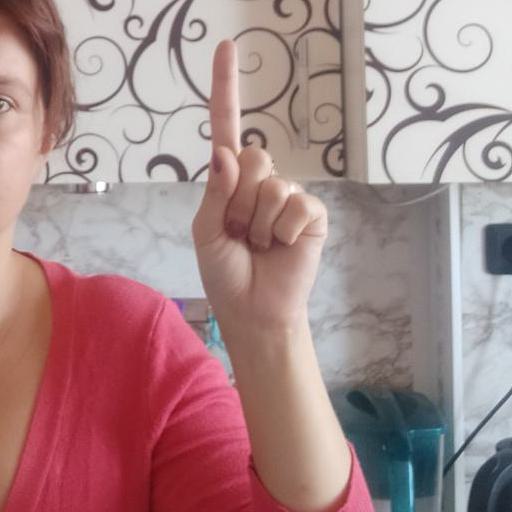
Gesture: one